San Bruno Mountain

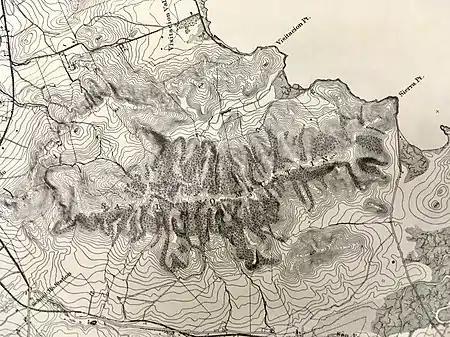
Topographic rendering done in 1869 showing trees in the ravines

San Bruno Mountain is a part of the Franciscan Formation; sedimentary rock laid down in the Mesozoic, then uplifted as fault-blocks starting in the Pleistocene; prior to the initial occurrence of the San Andreas transform-fault. The formation is centered on present-day San Francisco, composed of small ranges trending northwest-to-southeast from the peninsula up into Marin County. The southern face of the mountain has a concealed fault-zone (the "Hillside" zone) several hundred feet wide through the mixed substrate, running along a nearly straight course from the prominence behind Kennedy Elementary School into the Bay at Oyster Point and Point San Bruno.